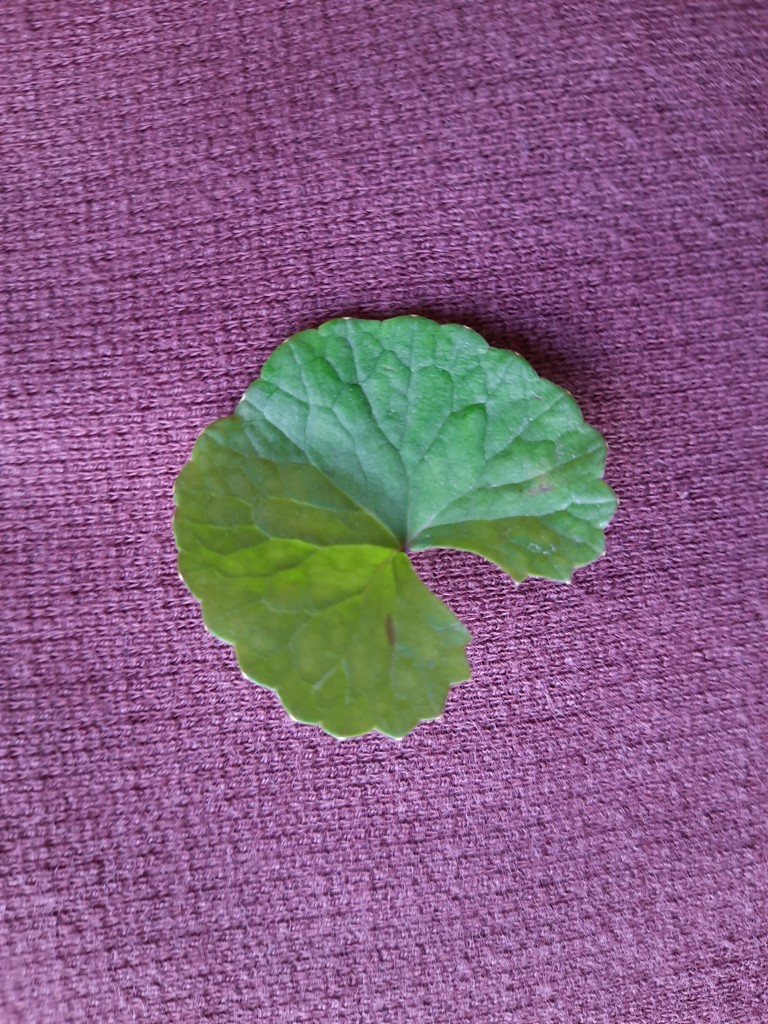
Label: Healthy